Belkis Valdman

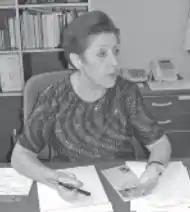
Valdman at Federal University of Rio de Janeiro

Belkis Valdman (5 May 1942 – 1 August 2011) was a Turkish-born naturalised Brazilian researcher, teacher and academic chemical engineer, who worked in the field of instrumentation and process control in chemical engineering.